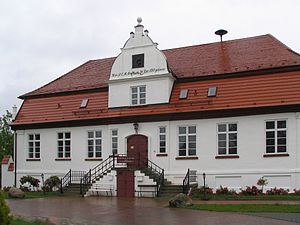
Garz (Rügen) / Historie
Garz/Rügen er en by og kommune på øen Rügen i det nordøstlige Tyskland, beliggende under Landkreis Vorpommern-Rügen i delstaten Mecklenburg-Vorpommern.